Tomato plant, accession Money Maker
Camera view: horizontal (90 deg, fisheye); turntable rotation: 60 degrees
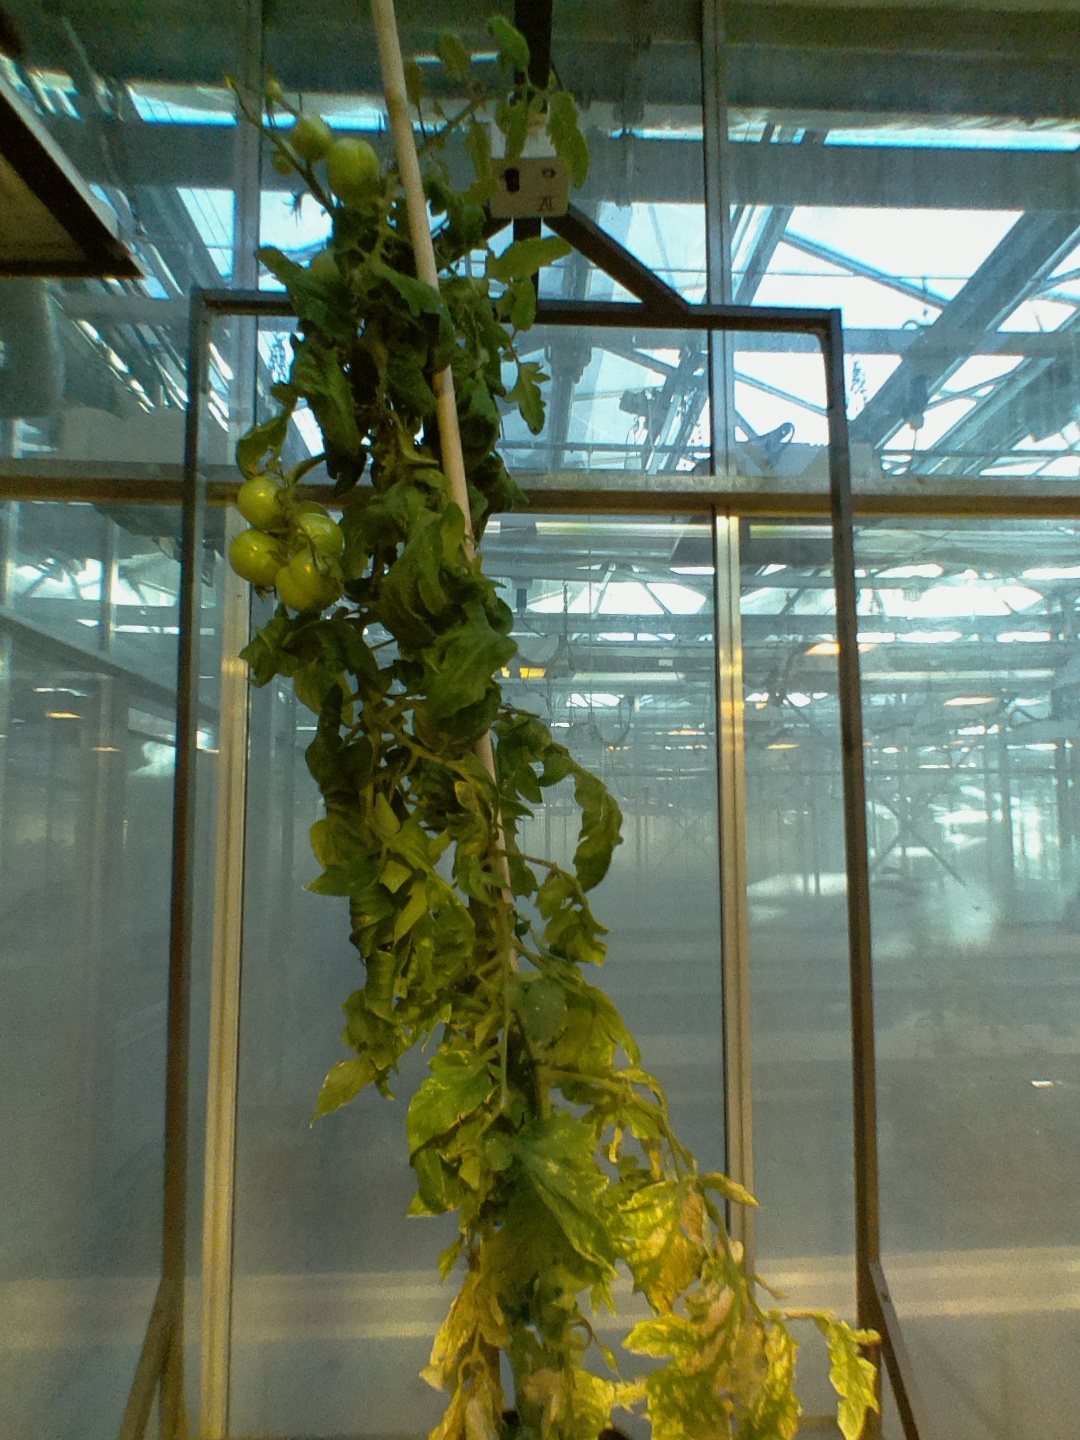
BBCH growth stage 79: 90% -100% of final fruit size